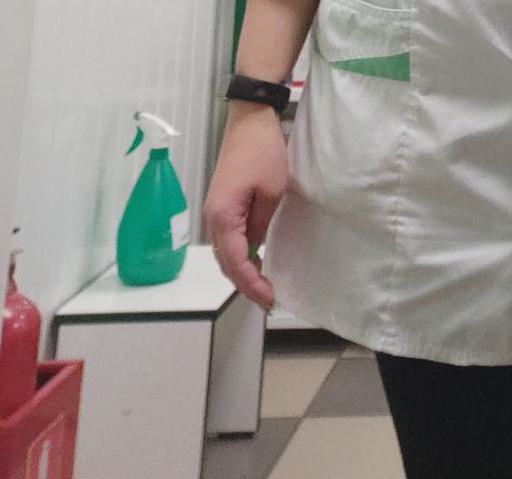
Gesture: no_gesture